Charlie Norris

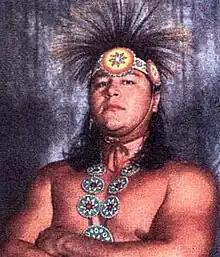

Charles Norris (October 21, 1963 – February 6, 2023) was an American professional wrestler, best known for his tenure in the World Championship Wrestling (WCW) in 1993. He spent the majority of his career in Minnesota-based Pro Wrestling America (PWA), where he became a five-time Heavyweight Champion and a two-time Tag Team Champion.